Legality of the Iraq War

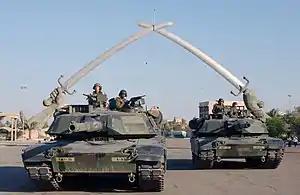
M1A1 Abrams pose for a photo under the "Hands of Victory" in Ceremony Square, Baghdad, Iraq.

A dispute exists over the legitimacy of the 2003 invasion of Iraq. The debate centers around the question whether the invasion was an unprovoked assault on an independent country that may have breached international law, or if the United Nations Security Council authorized the invasion (whether the conditions set in place after the Gulf War allowed the resumption if Iraq did not uphold to the Security Council resolutions). Those arguing for its legitimacy often point to Congressional Joint Resolution 114 and UN Security Council resolutions, such as Resolution 1441 and Resolution 678. Those arguing against its legitimacy also cite some of the same sources, stating they do not actually permit war but instead lay out conditions that must be met before war can be declared. Furthermore, the Security Council may only authorise the use of force against an "aggressor" in the interests of preserving peace, whereas the 2003 invasion of Iraq was not provoked by any aggressive military action.